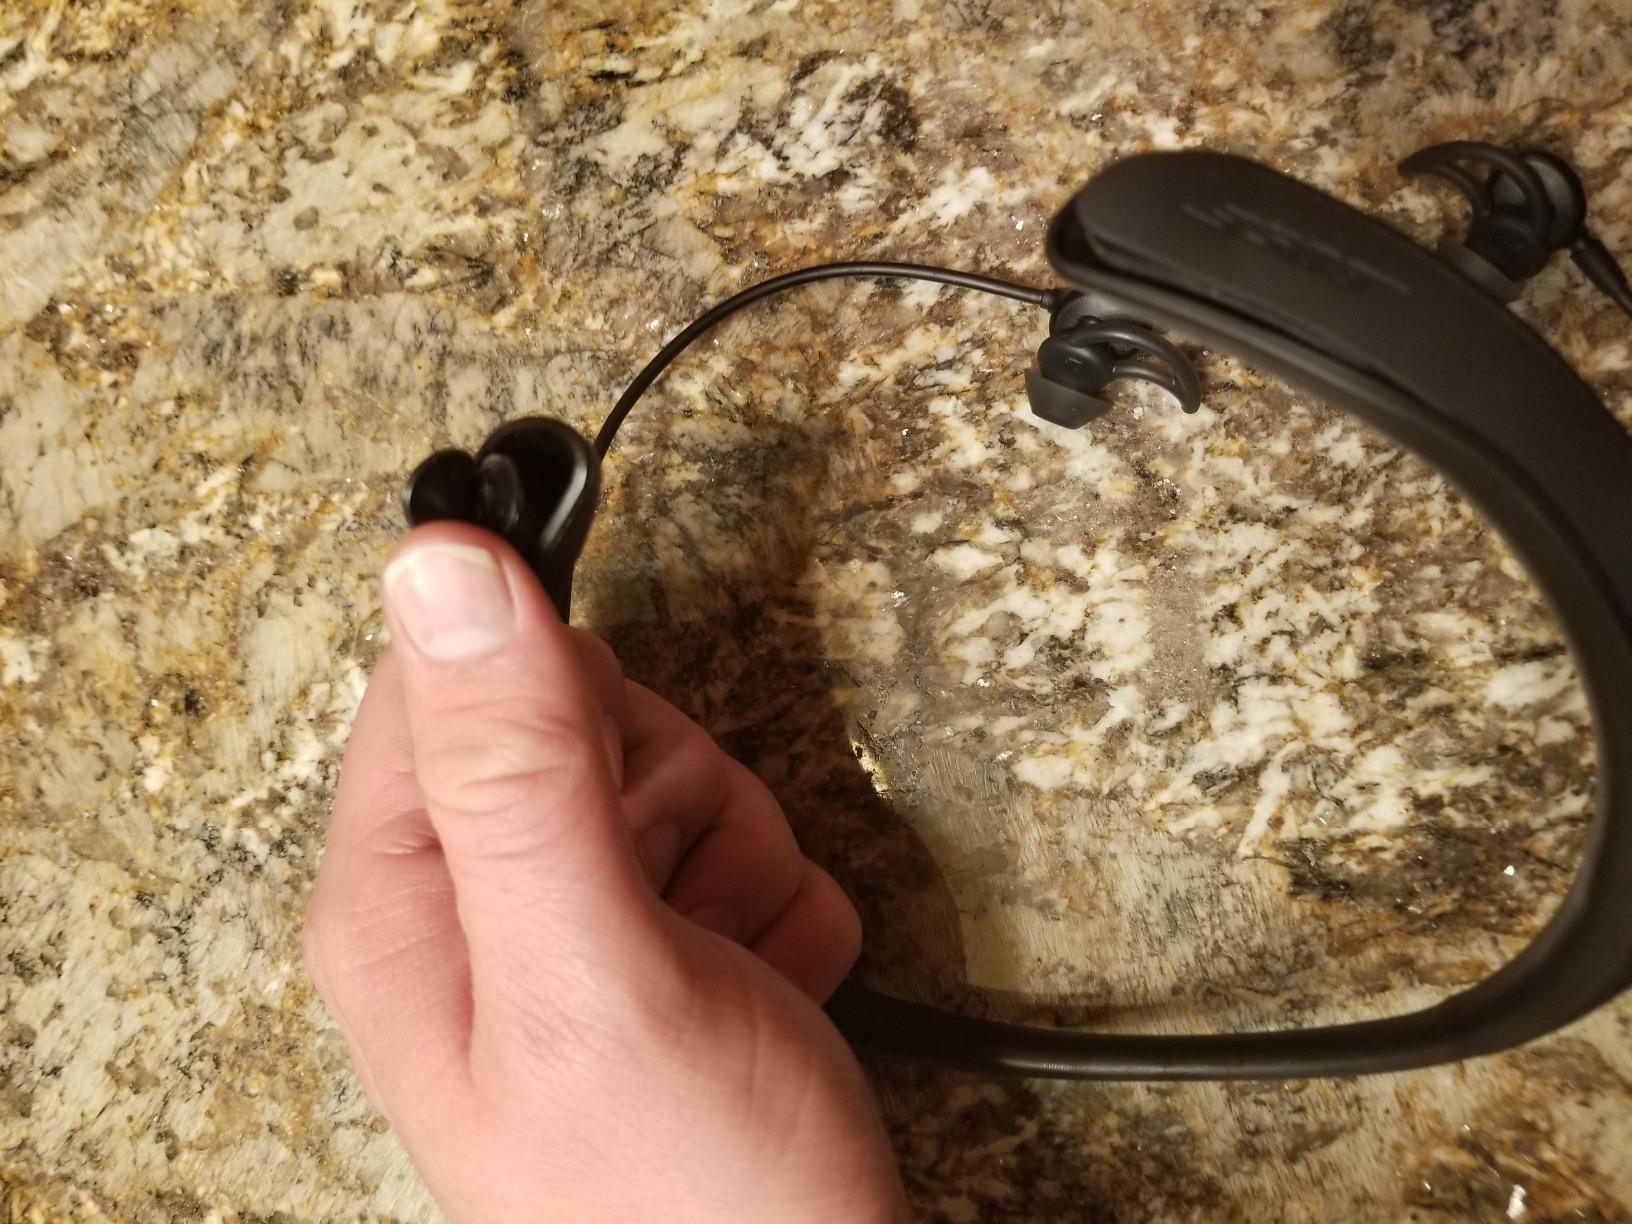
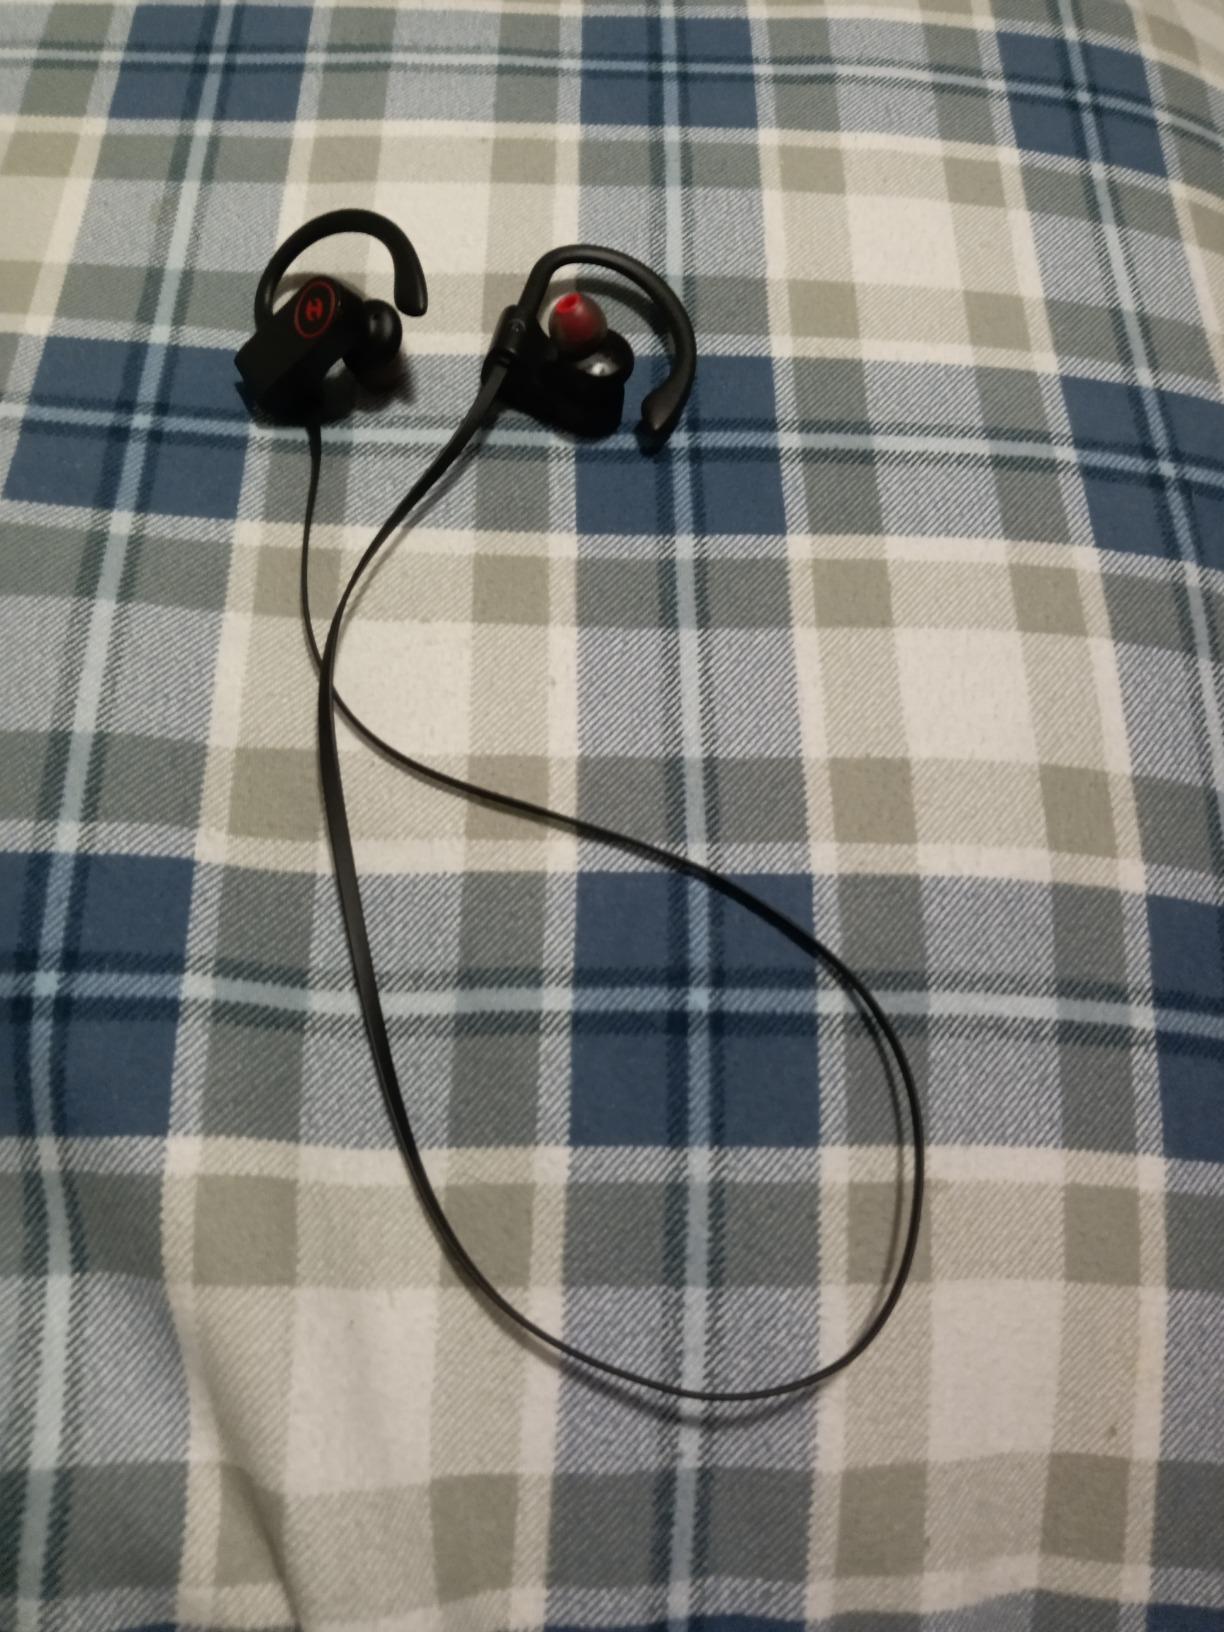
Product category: headphones
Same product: no